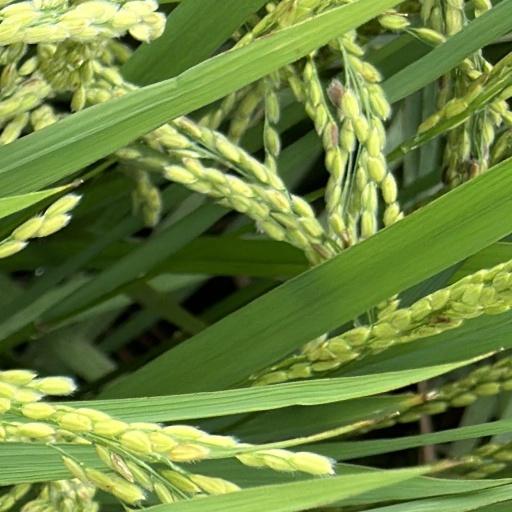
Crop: rice